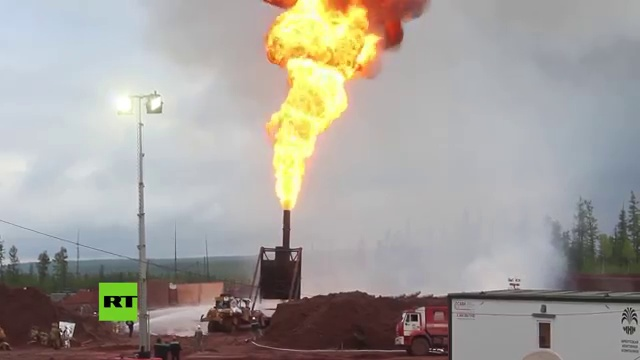
Fire: yes
Smoke: yes